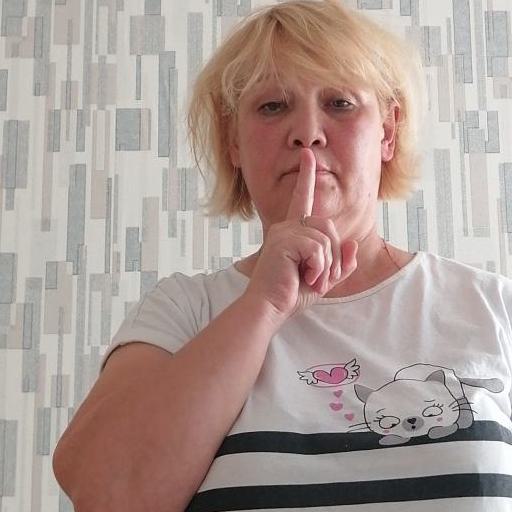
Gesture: mute